Dol pri Hrastniku

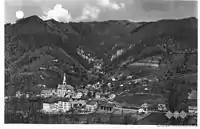
Postcard of Dol pri Hrastniku from the first half of the 20th century

Roman-era graves have been found in Dol pri Hrastniku, testifying to ancient settlement in the area. Part of a Roman sacrificial altar was discovered during roadwork and is now built into the rectory wall next to the entrance. During the feudal era, the village consisted of nine full farms and three smaller farms. During the Second World War, there was Partisan activity in the area from 1941 onward. In early March 1945, a Partisan unit attacked a German base at the school, resulting in the surrender of 100 German troops that then joined an Austrian partisan unit. After the Second World War, a new mining operation was established in the hamlet of Novi Dol, resulting in construction that made many of the hamlets contiguous.